Portugal in the Reconquista

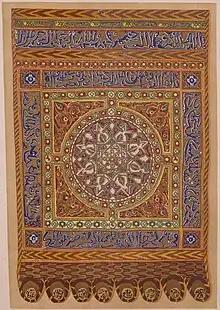
Almohad standard captured in 1212.

The debacle of Badajoz in 1169 did not demoralize the Portuguese. Just a few months after the siege, Geraldo the Fearless resumed the raids against the region of Badajoz and after luring its garrison out via a feigned attack and retreat he ambushed it and routed it completely. On 15 May 1170 he captured a large Almohad caravan of supplies dispatched to relieve the famine in Badajoz. As king Afonso was now physically unable to ride and therefore lead his host on campaign, prince Sancho was knighted at the Church of Santa Cruz in Coimbra on August 15, 1170. A few weeks later in September the prince led a new siege against the now severely weakened Badajoz but the city was once again relieved on time, not just by Leonese forces but by an Almohad army commanded by Abu Hafs Umar ibn Yahya al-Hintati as well. The Portuguese therefore withdrew in good order in October or early November.